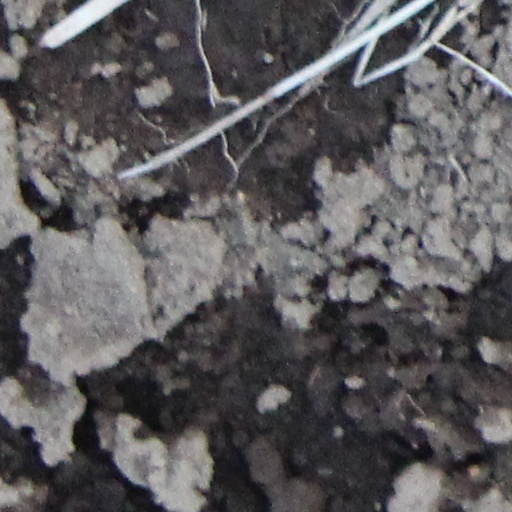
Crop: wheat